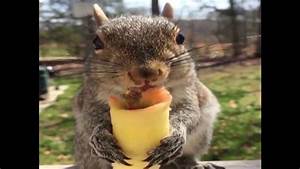
Label: scoiattolo